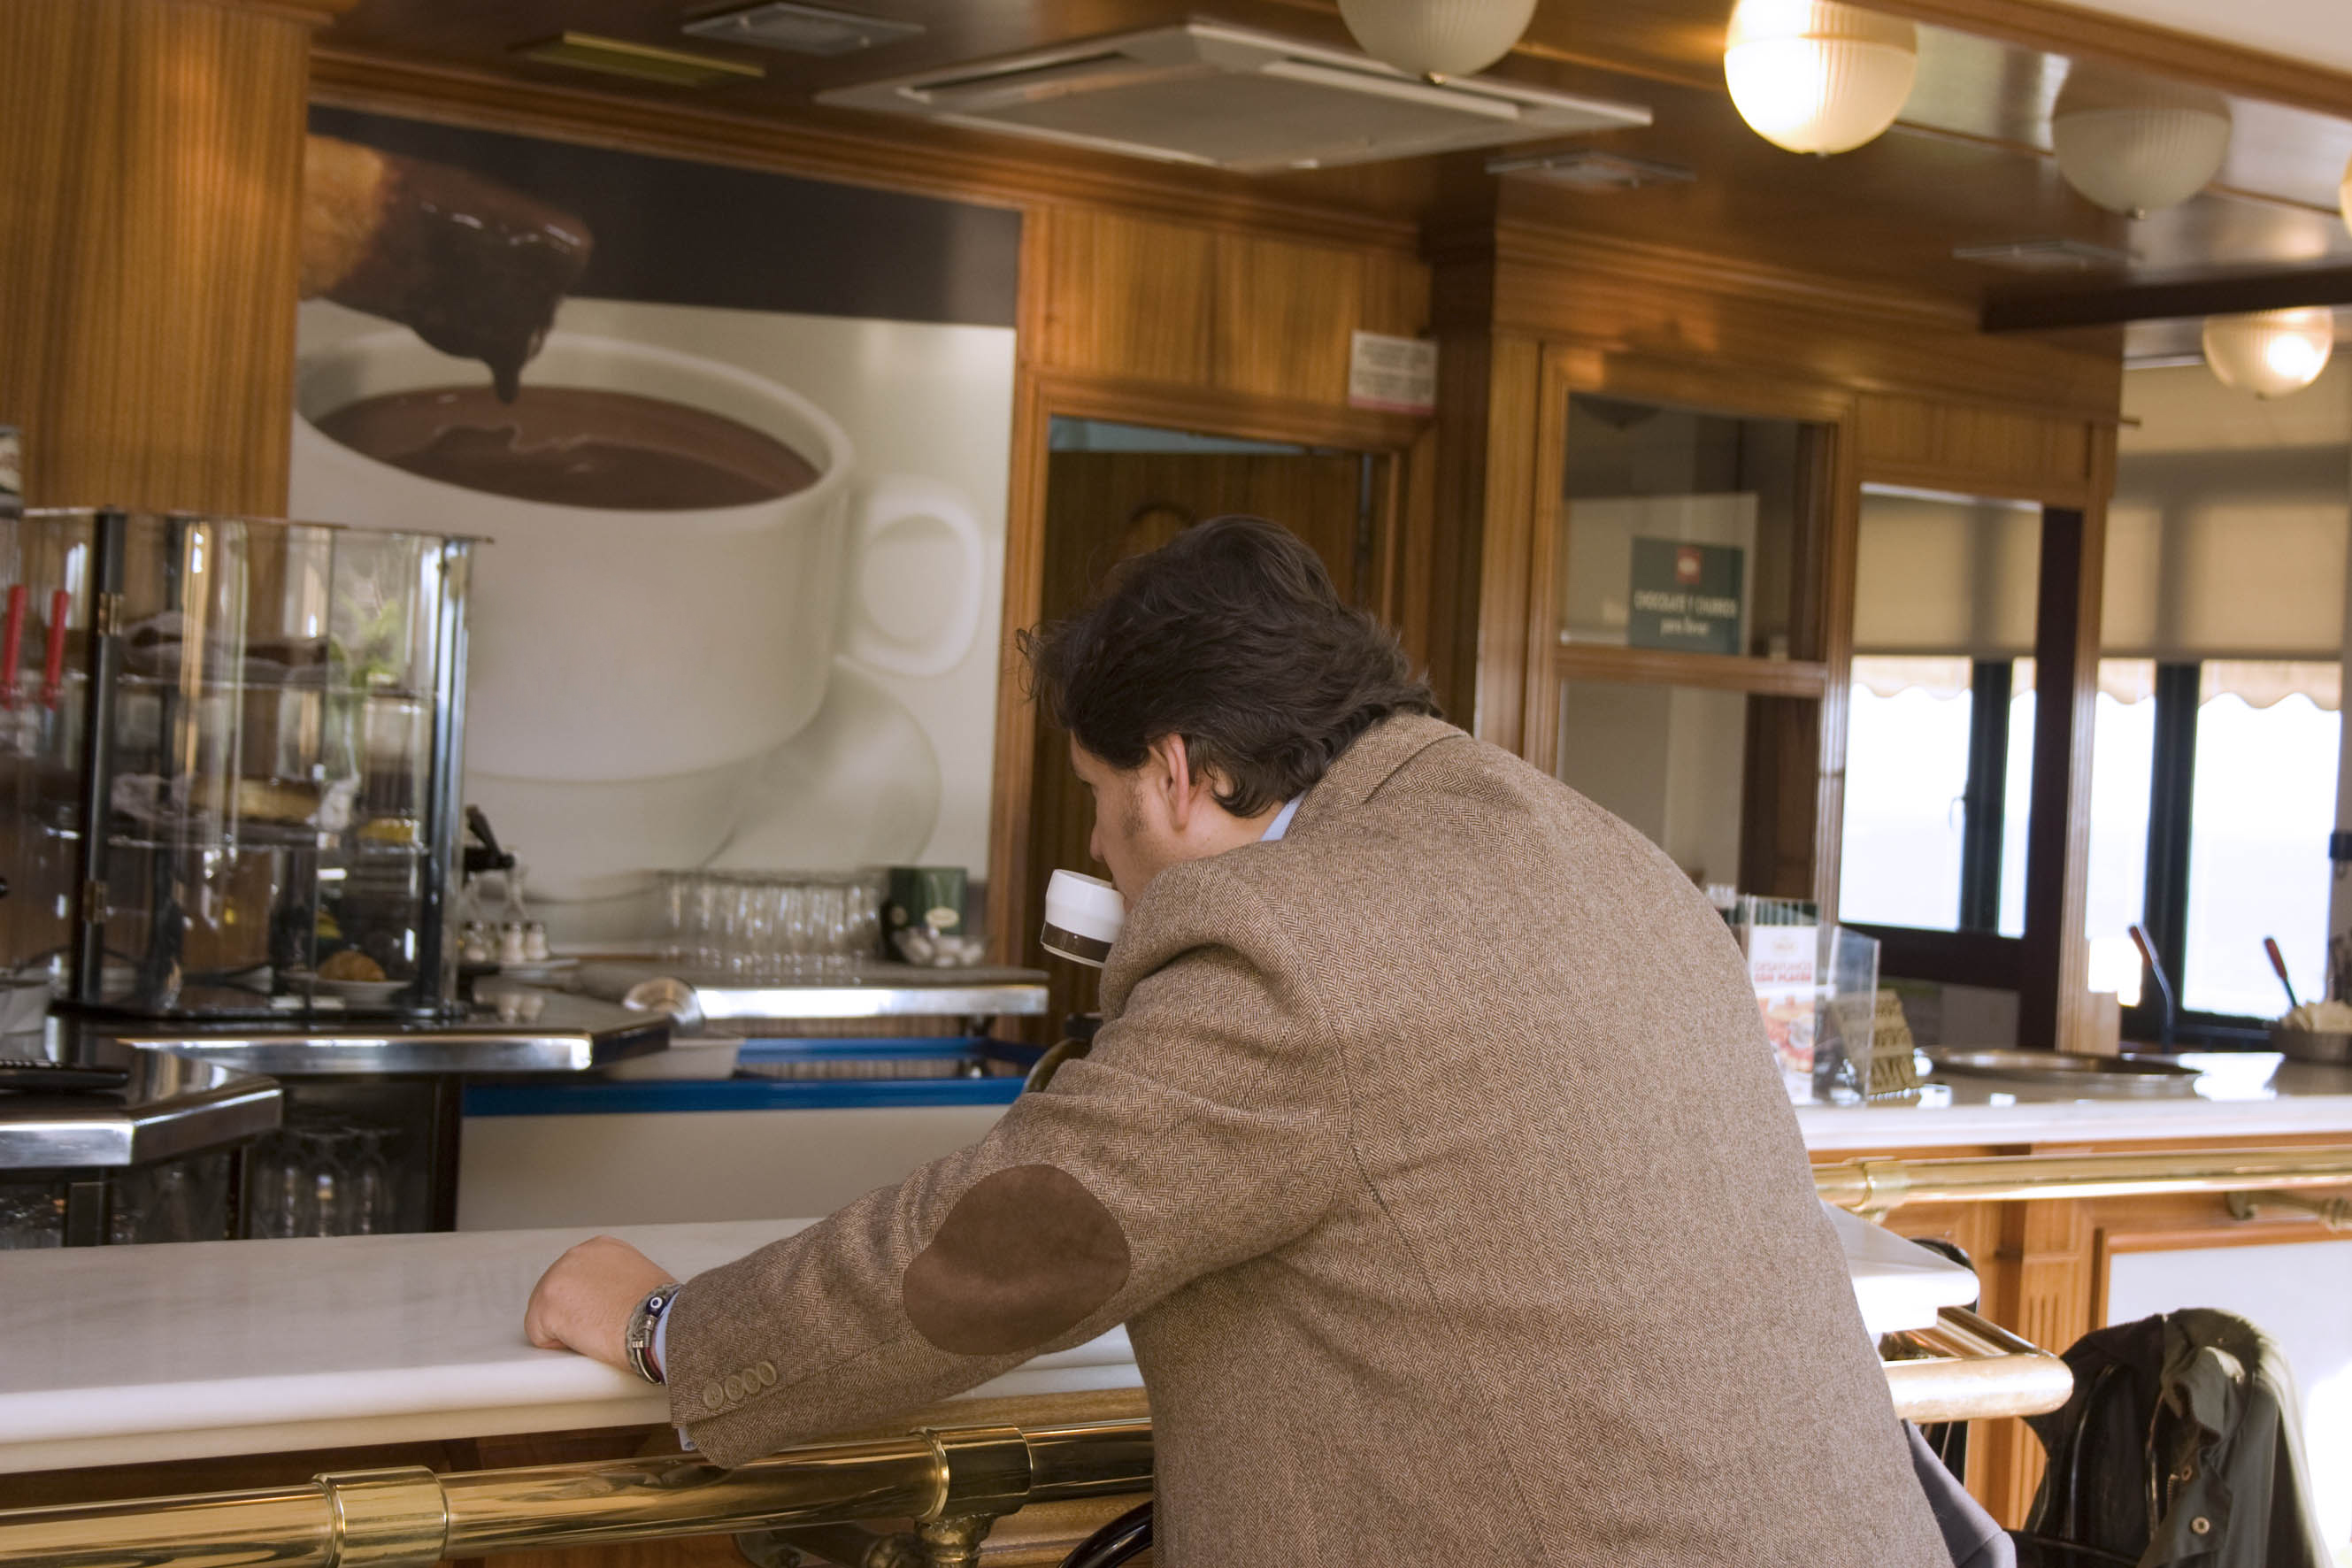
coffee, restaurant, client, countertop, room, cook, kitchen, interior design